Château Val Joanis

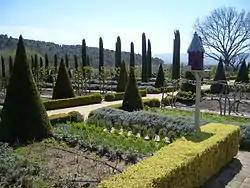
Garden of Château Val Joanis

Château Val Joanis is a winery located in the Vaucluse Department of France, in the region of Provence-Alpes-Côte d'Azur, just west of the town of Pertuis. The wines it produces are classified AOC Côtes du Luberon. The gardens of the winery are listed by the Committee of Parks and Gardens of the French Ministry of Culture as one of the Remarkable Gardens of France.